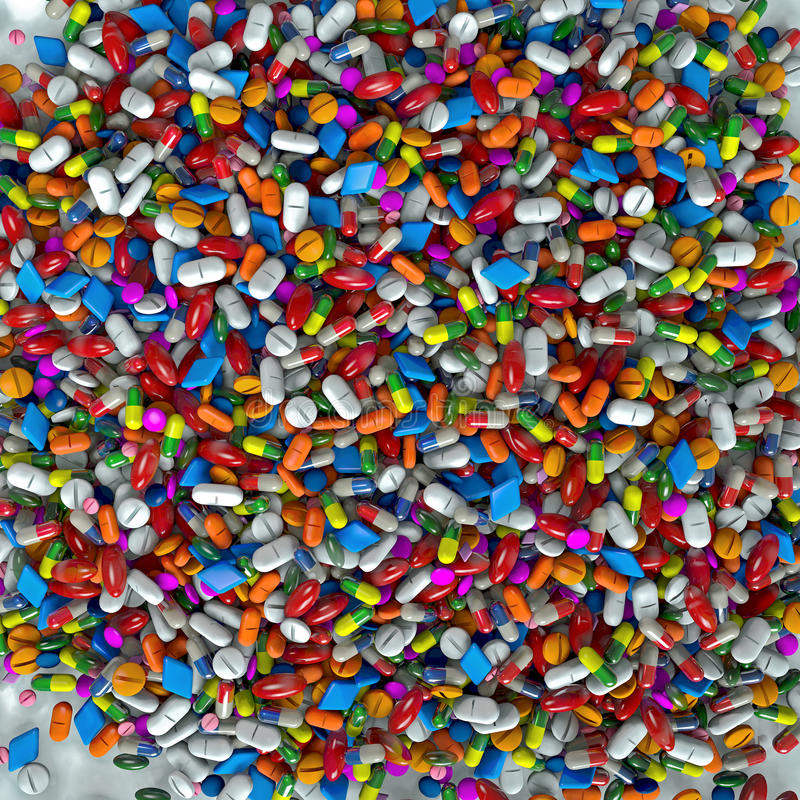
Label: plastic